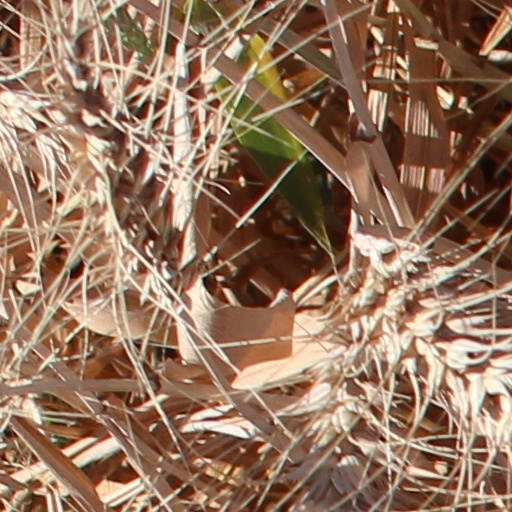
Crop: wheat